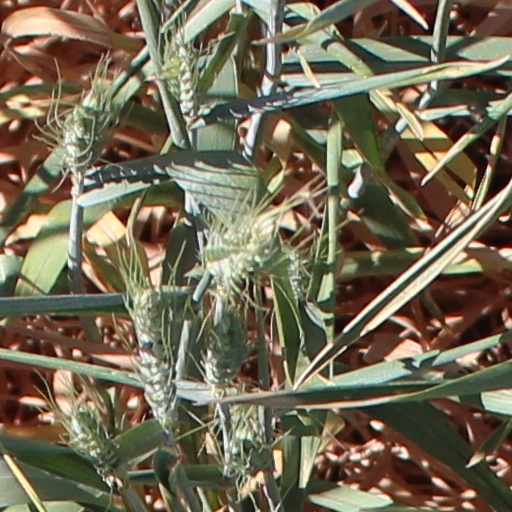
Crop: wheat